Diamond Jubilee of Elizabeth II

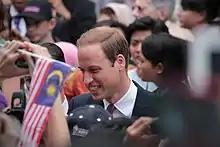
The Duke of Cambridge in Malaysia as part of a tour to mark the Queen's Diamond Jubilee, September 2012

The weekend of celebrations ended with a balcony appearance at Buckingham Palace. The Queen appeared on the balcony with the Prince of Wales, the Duchess of Cornwall, the Duke of Cambridge, the Duchess of Cambridge, and Prince Harry in front of cheering crowds outside the palace and along The Mall. There followed a feu de joie and a flypast by the Red Arrows and historic aircraft, including PA474, the last airworthy Lancaster bomber in Britain. Several media commentators commented on the significance of only senior members of the royal family appearing on the balcony. BBC royal correspondent Peter Hunt remarked that it "sent a message demonstrating both continuity and restraint at a time of austerity".